Deforestation in the Philippines

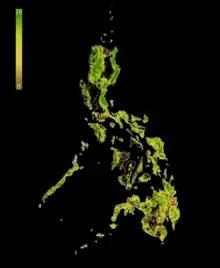
Forest Landscape Integrity Index 2019 map of the Philippines

Destructive typhoons in the Philippines, such as Typhoon Haiyan (Yolanda) in 2013, also cause deforestation and defoliation.